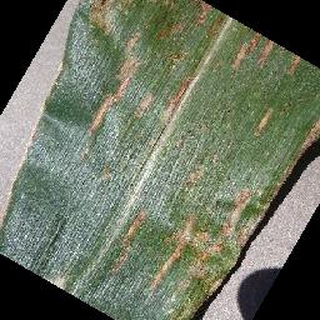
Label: corn_cercospora_leaf_spot